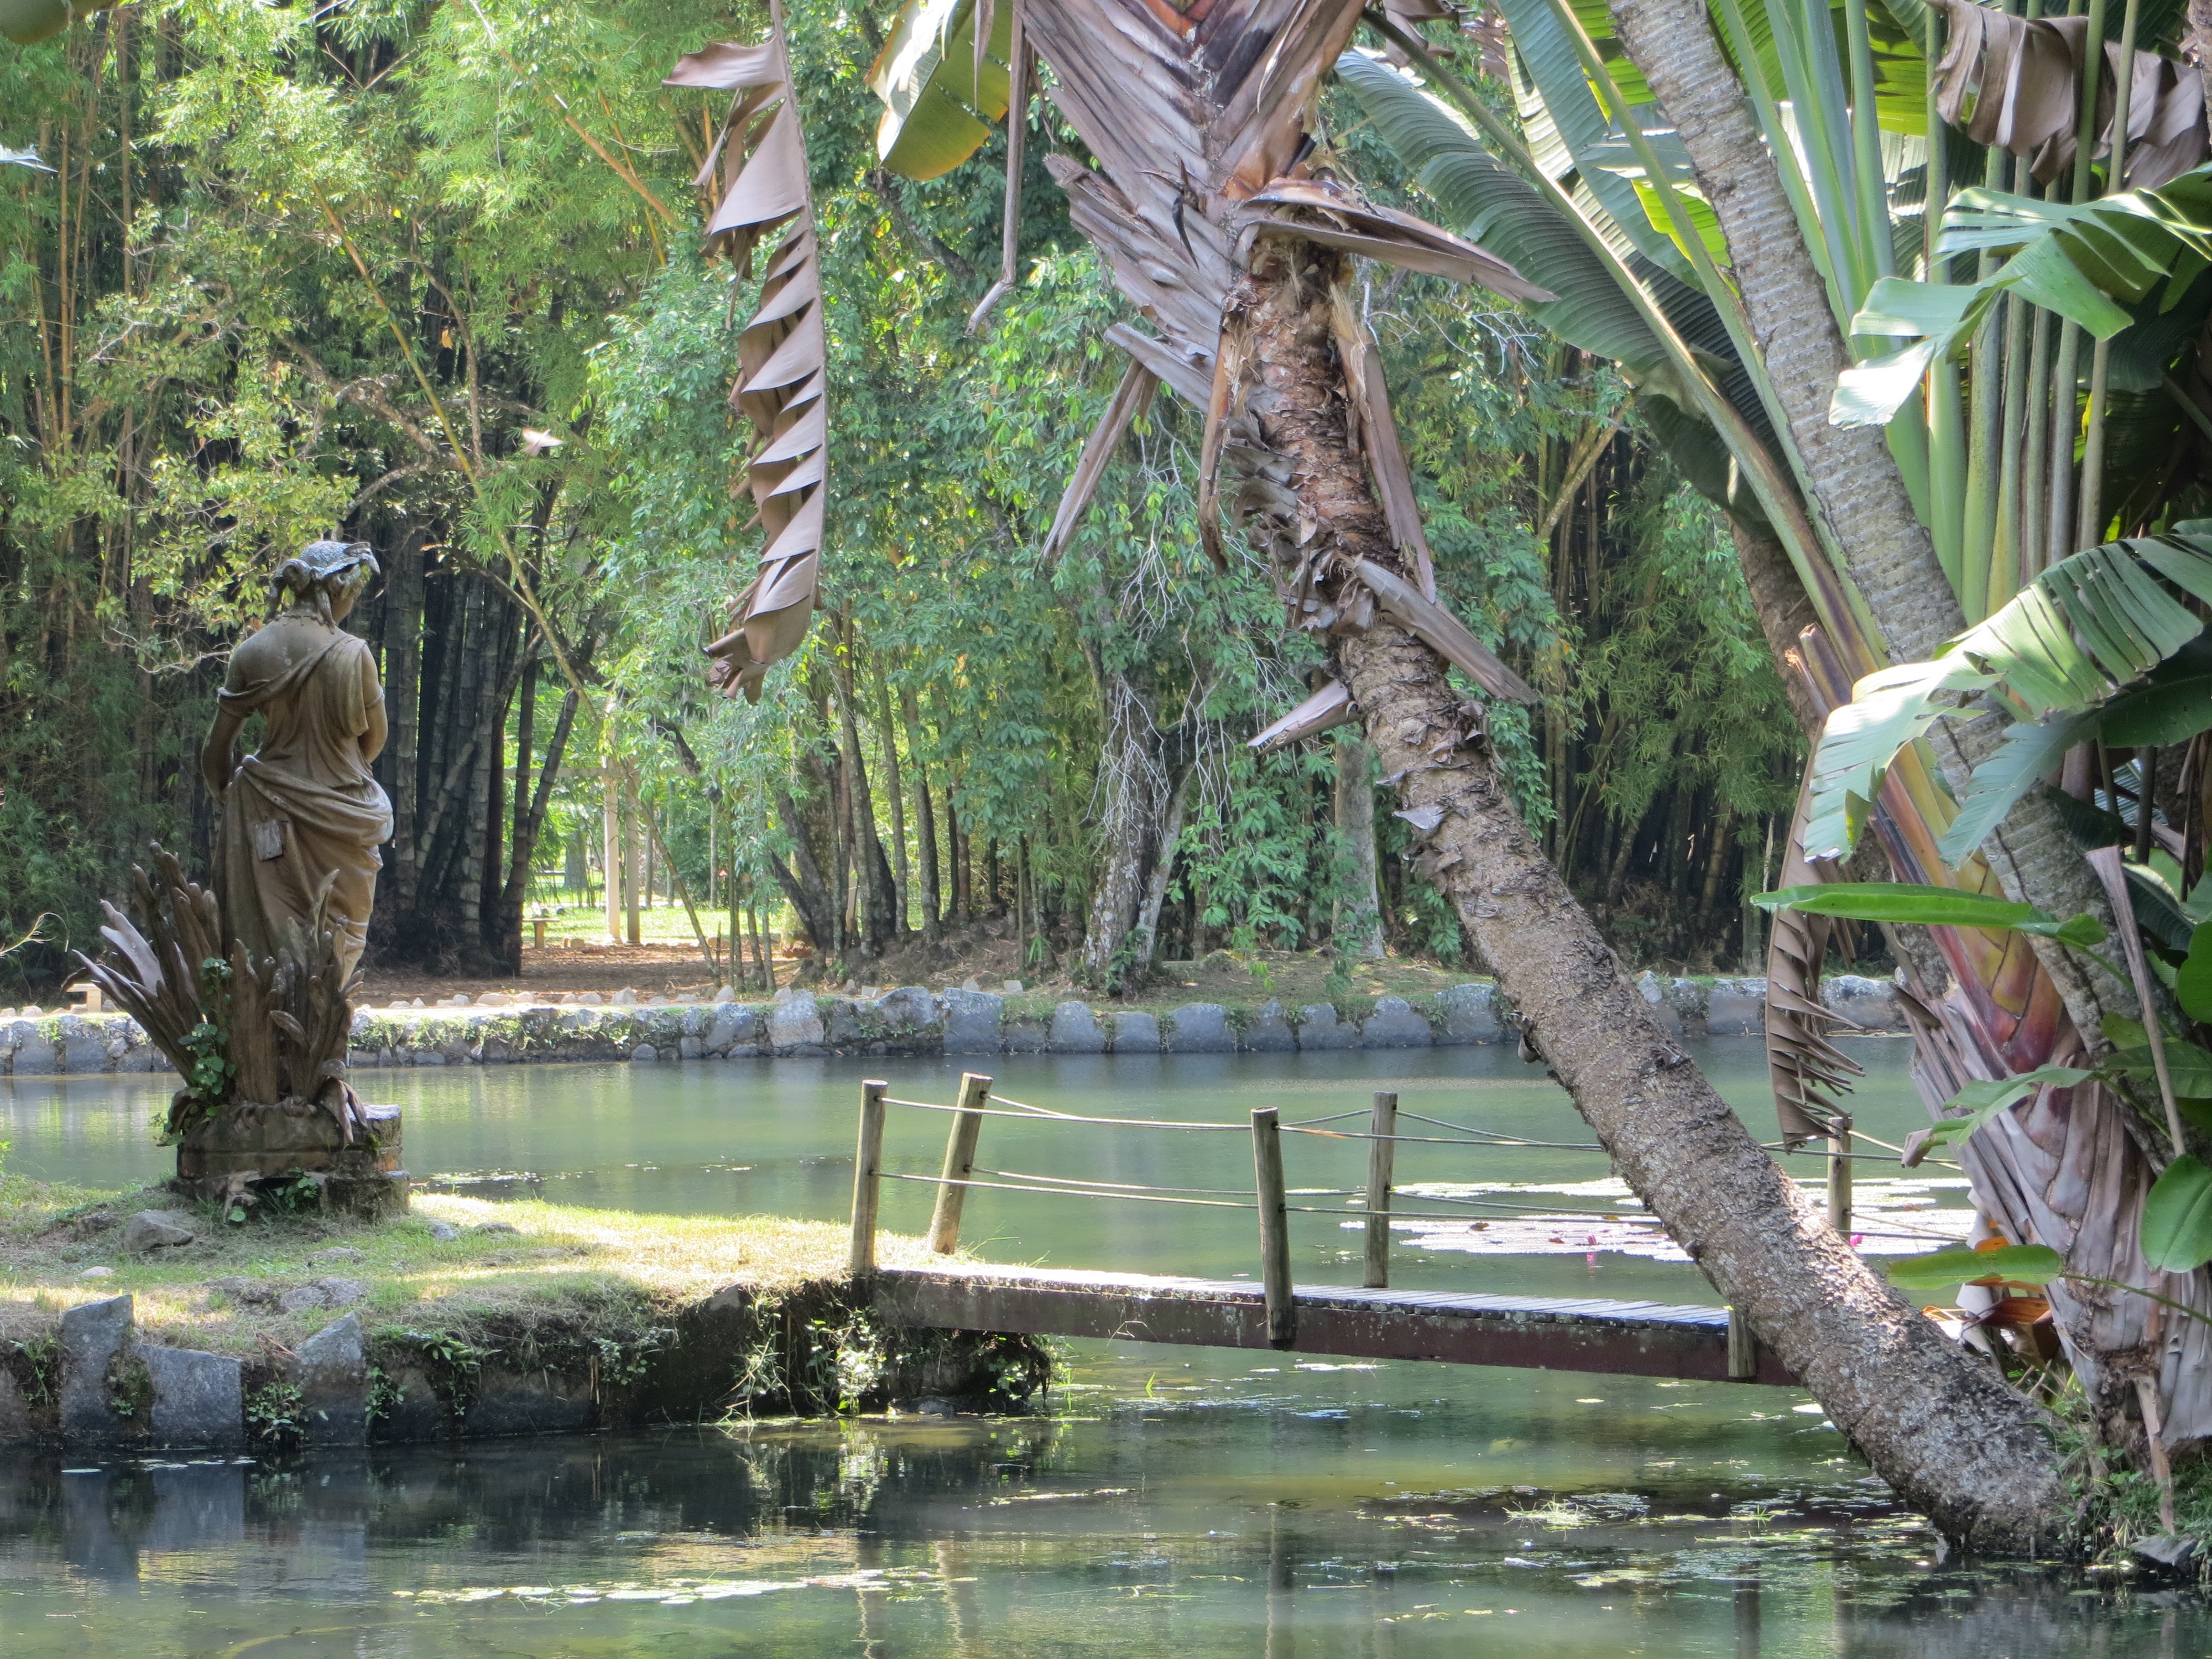
tree, forest, swamp, pond, jungle, botany, rainforest, wetland, habitat, natural environment, bayou, arecales